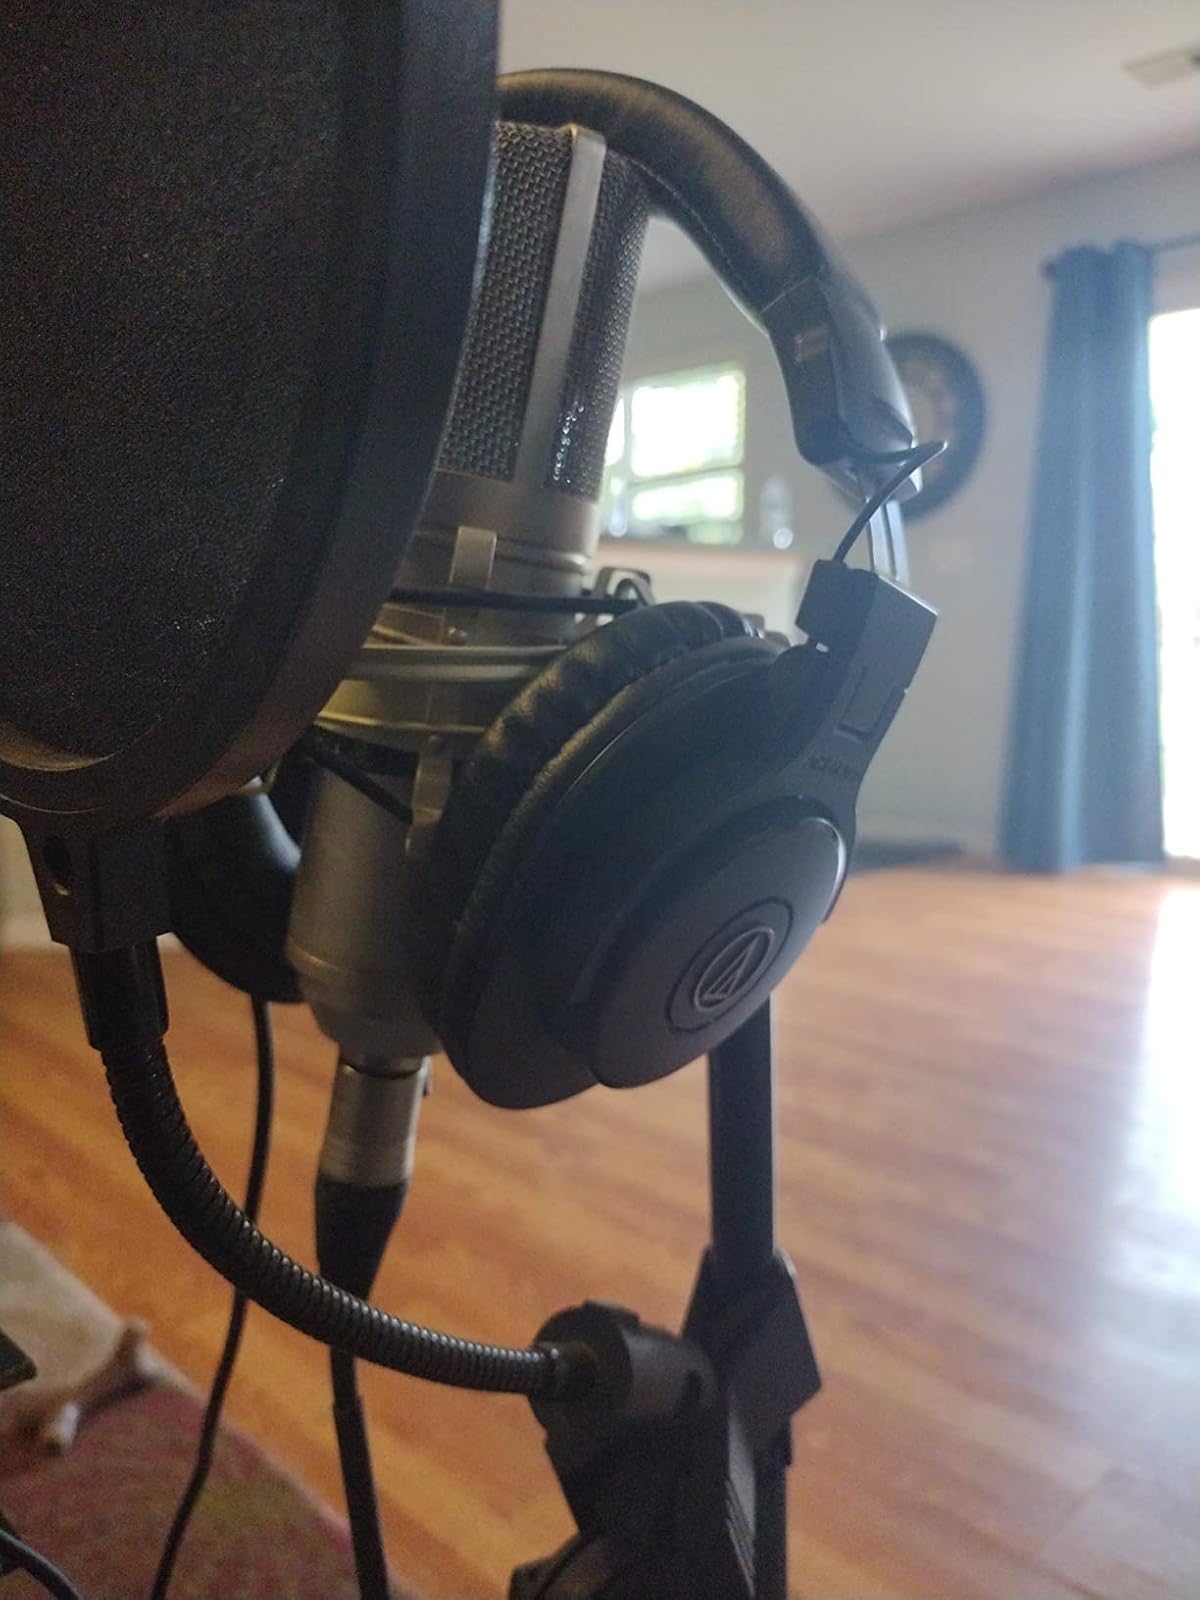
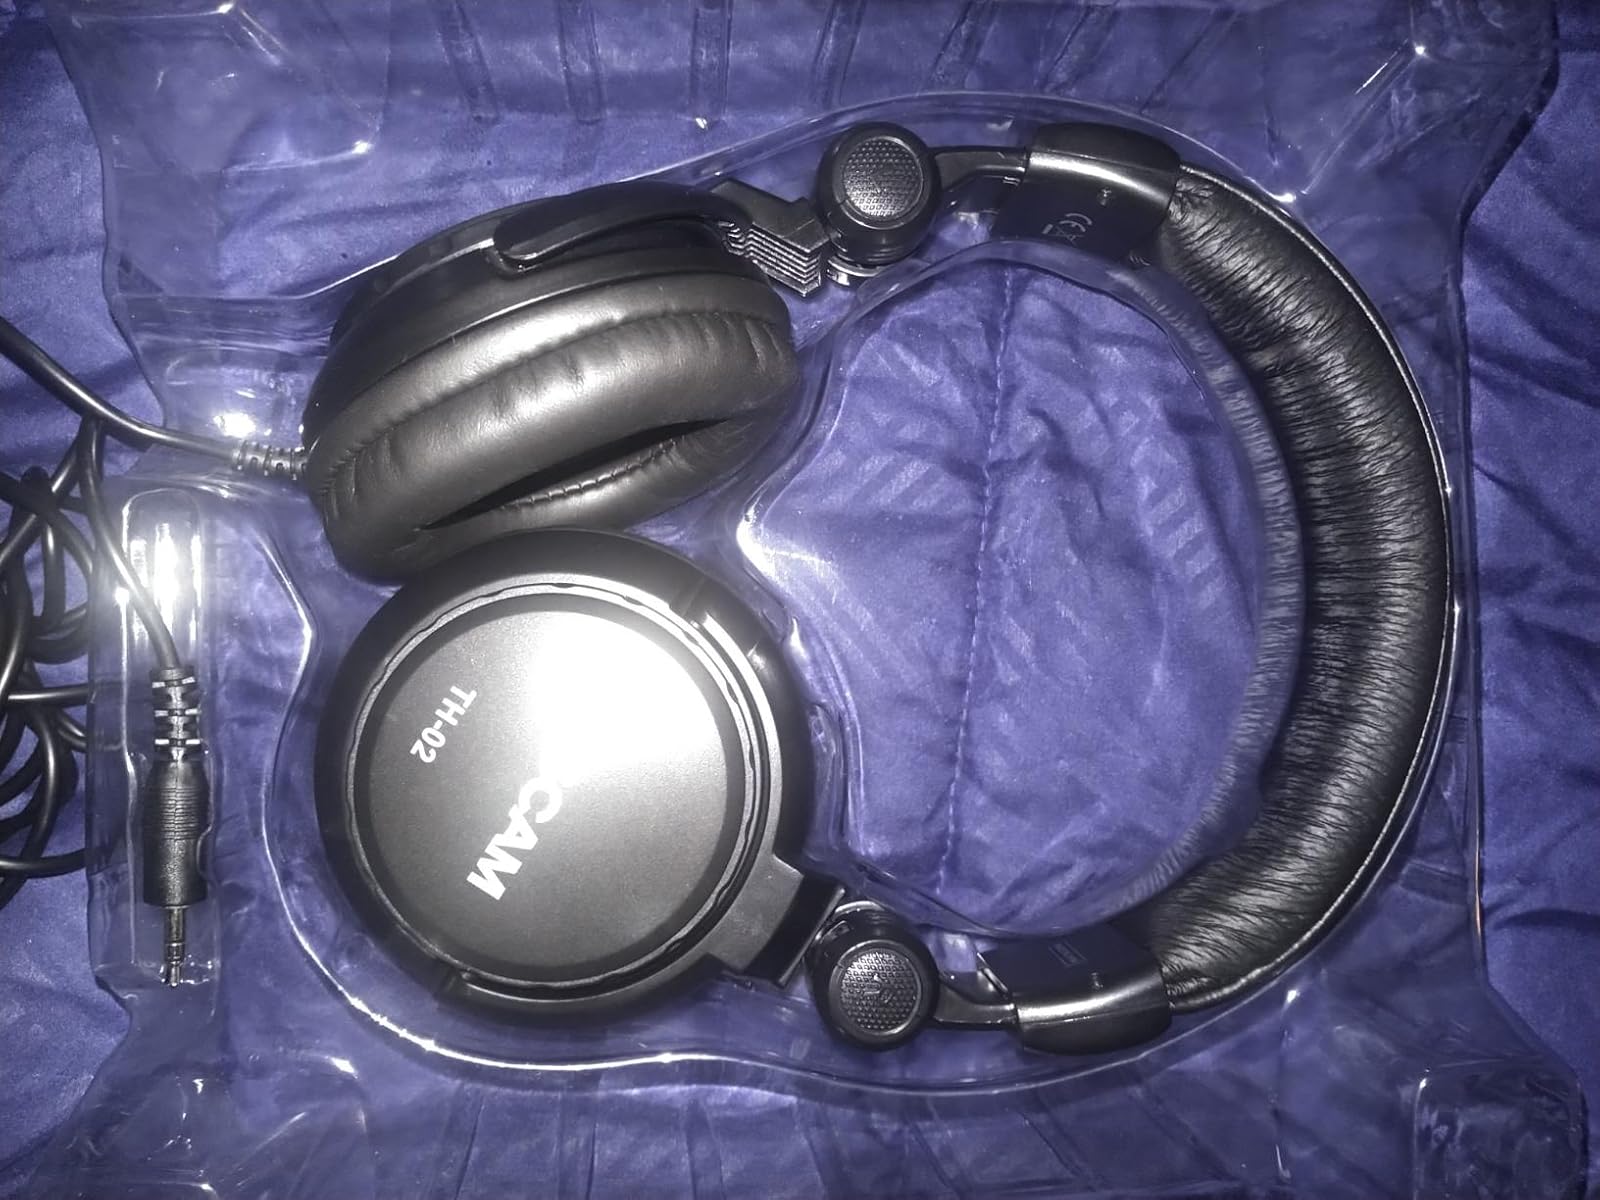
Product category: headphones
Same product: no